Jim Lansing

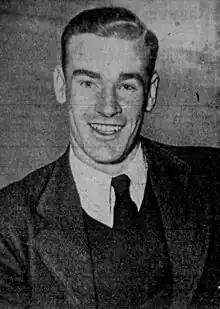
Lansing, circa 1941–42

James Samuel Lansing (September 16, 1919 – December 2, 2000) was a college football player and coach at Fordham University. As an All-American end in the 1940s, Lansing participated in the 1941 Cotton Bowl Classic and 1942 Sugar Bowl. Prior to the start of his senior season he was called into duty by the Navy Air Corps to fight in World War II as a fighter pilot. Upon return to Fordham for the 1946 season, Lansing injured his shoulder in the first game, ending his football playing career.